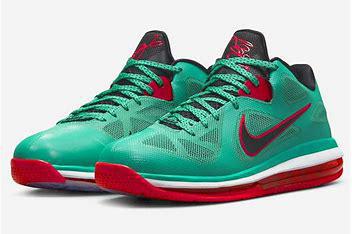
Brand: Nike
Model: Lebron 9